Joe Devlin (actor)

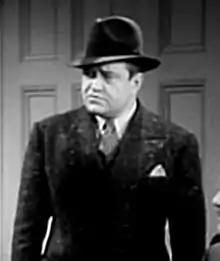
Devlin in "Half a Sinner" (1940)

Christopher Joseph Devlin (February 7, 1894 – October 1, 1973), better known as Joe Devlin, was a vaudeville and burlesque performer, and American actor with over 170 film and television credits.